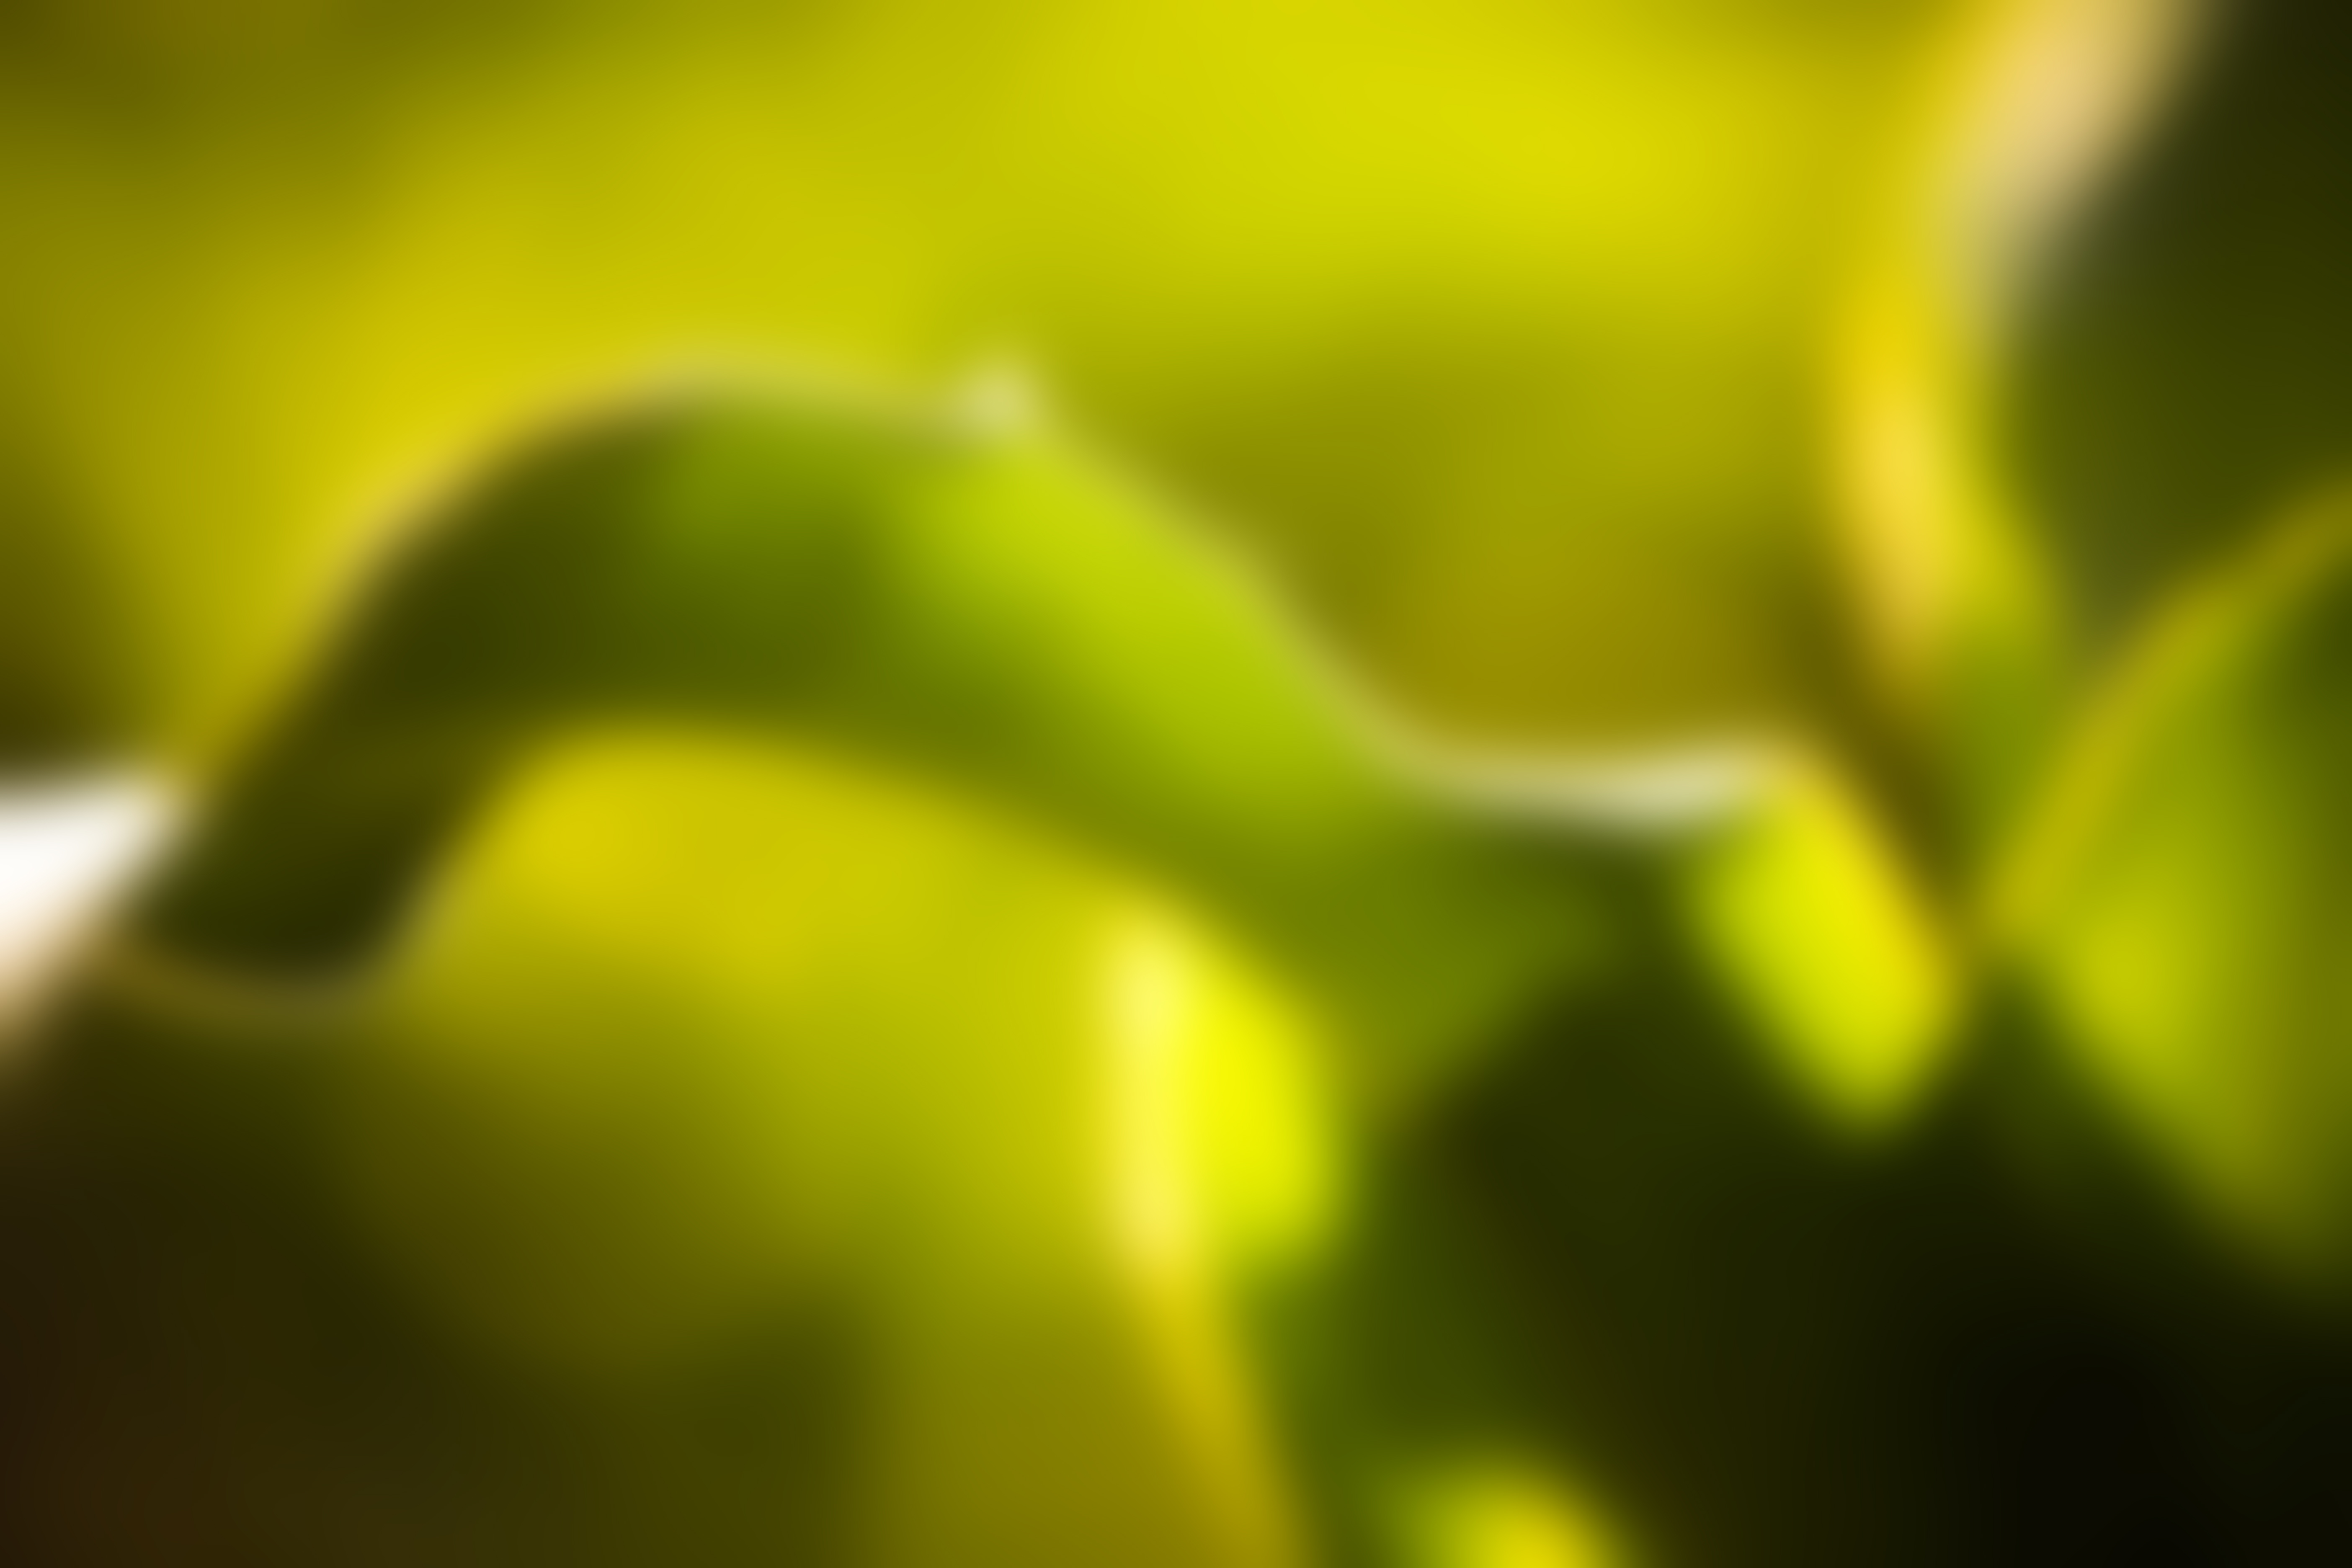
branch, light, blur, abstract, plant, sunlight, leaf, flower, petal, green, yellow, blurred, close up, background, macro photography, plant stem, computer wallpaper, royalty free images